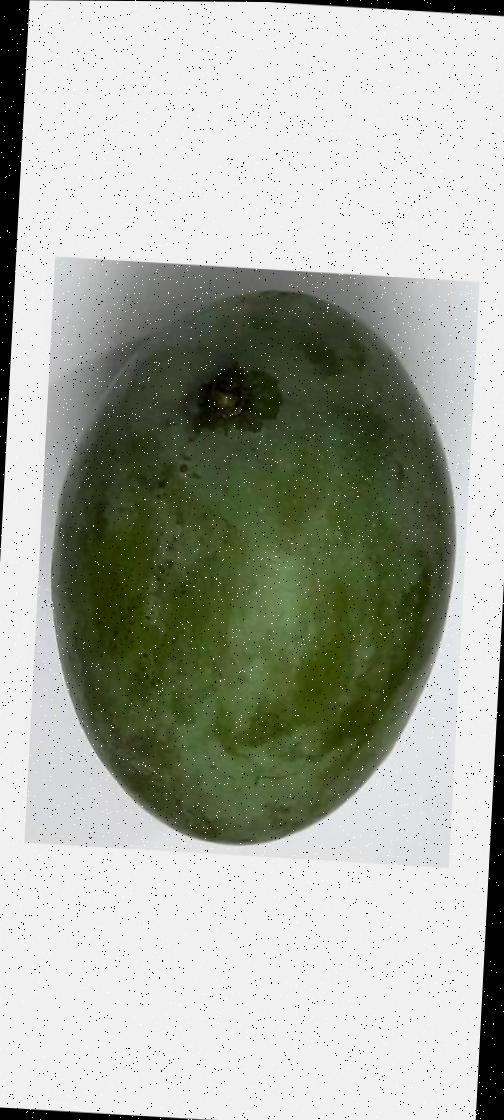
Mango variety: Amrapali